Calenberg Castle

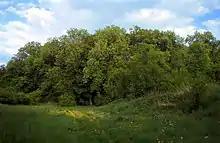
Dried-up castle moat and tree-covered ramparts of the old Calenberg Castle on the Calenberg

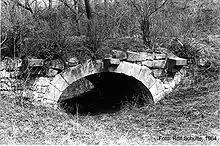
Bridge of 1757 over the dried-out castle moat. Photograph from 1964.

The old water castle was built on the island of Calenberg as a lowland fort in the middle of the River Leine, which used to form the border of the Prince-Bishopric of Hildesheim. The castle was laid out on a raised plateau about in area. Around it was a moat, which was later refilled when the castle was rebuilt into a much larger fortification. Originally the water castle was a three-storey motte and bailey structure with a floor plan of . It had a residential wing to the north. The castle dominated the military road or from Gestorf through the Leine valley to Hildesheim.